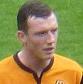
Age: 30